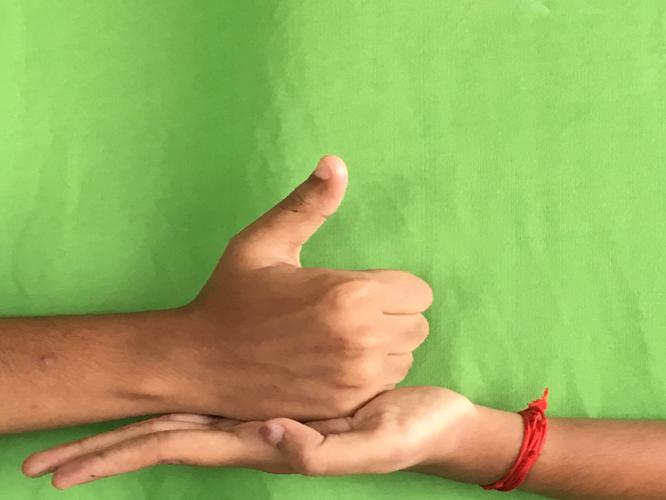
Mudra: Shivalinga
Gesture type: double_hand